Specialty food

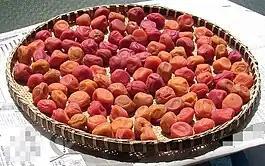
Umeboshi being dried in the sun

In China, specialty foods have been described as having "important roles in the food culture..." Some Chinese recipes may be footnoted with a statement that ingredients may only be available in specialty food stores and Chinese markets.